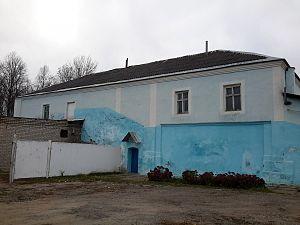
Sianno ou Senno est une ville de la voblast de Vitebsk, en Biélorussie, et le centre administratif du raïon de Sianno. Sa population s'élevait à 7 238 habitants en 2017.